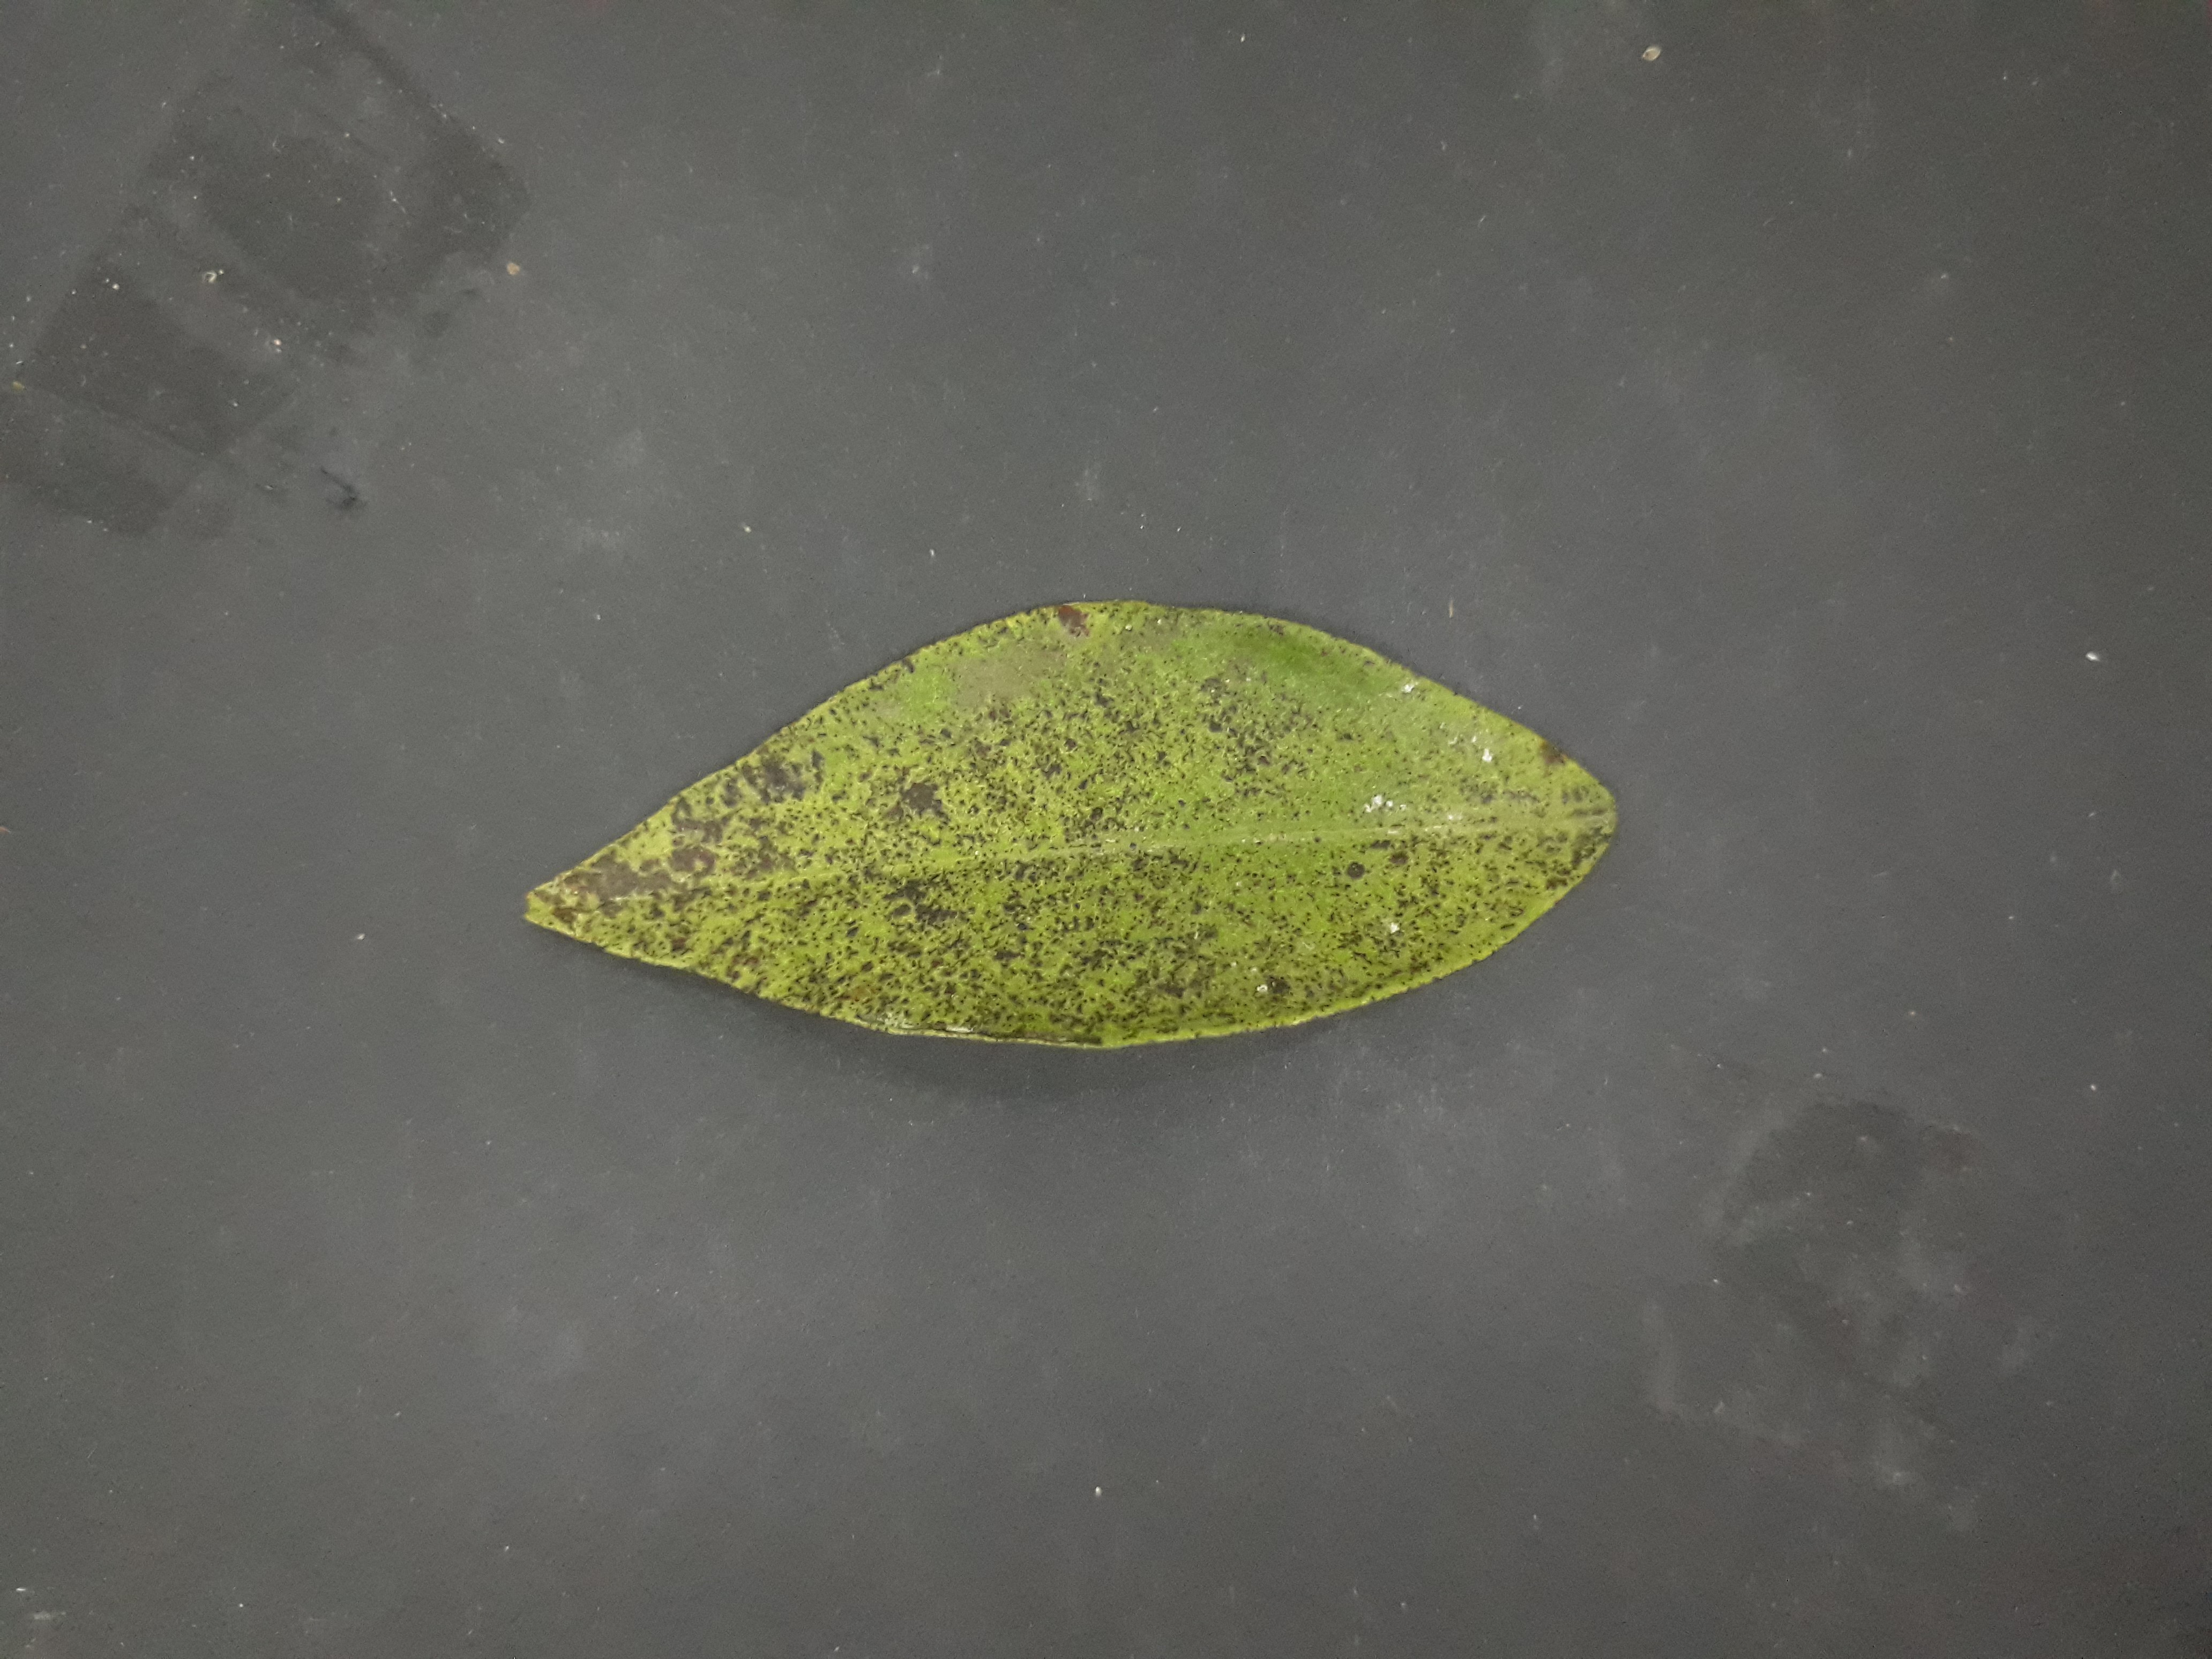
Label: Greasy_spot